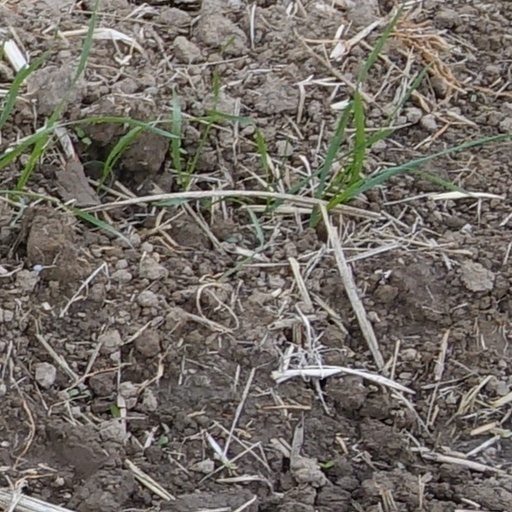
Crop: wheat